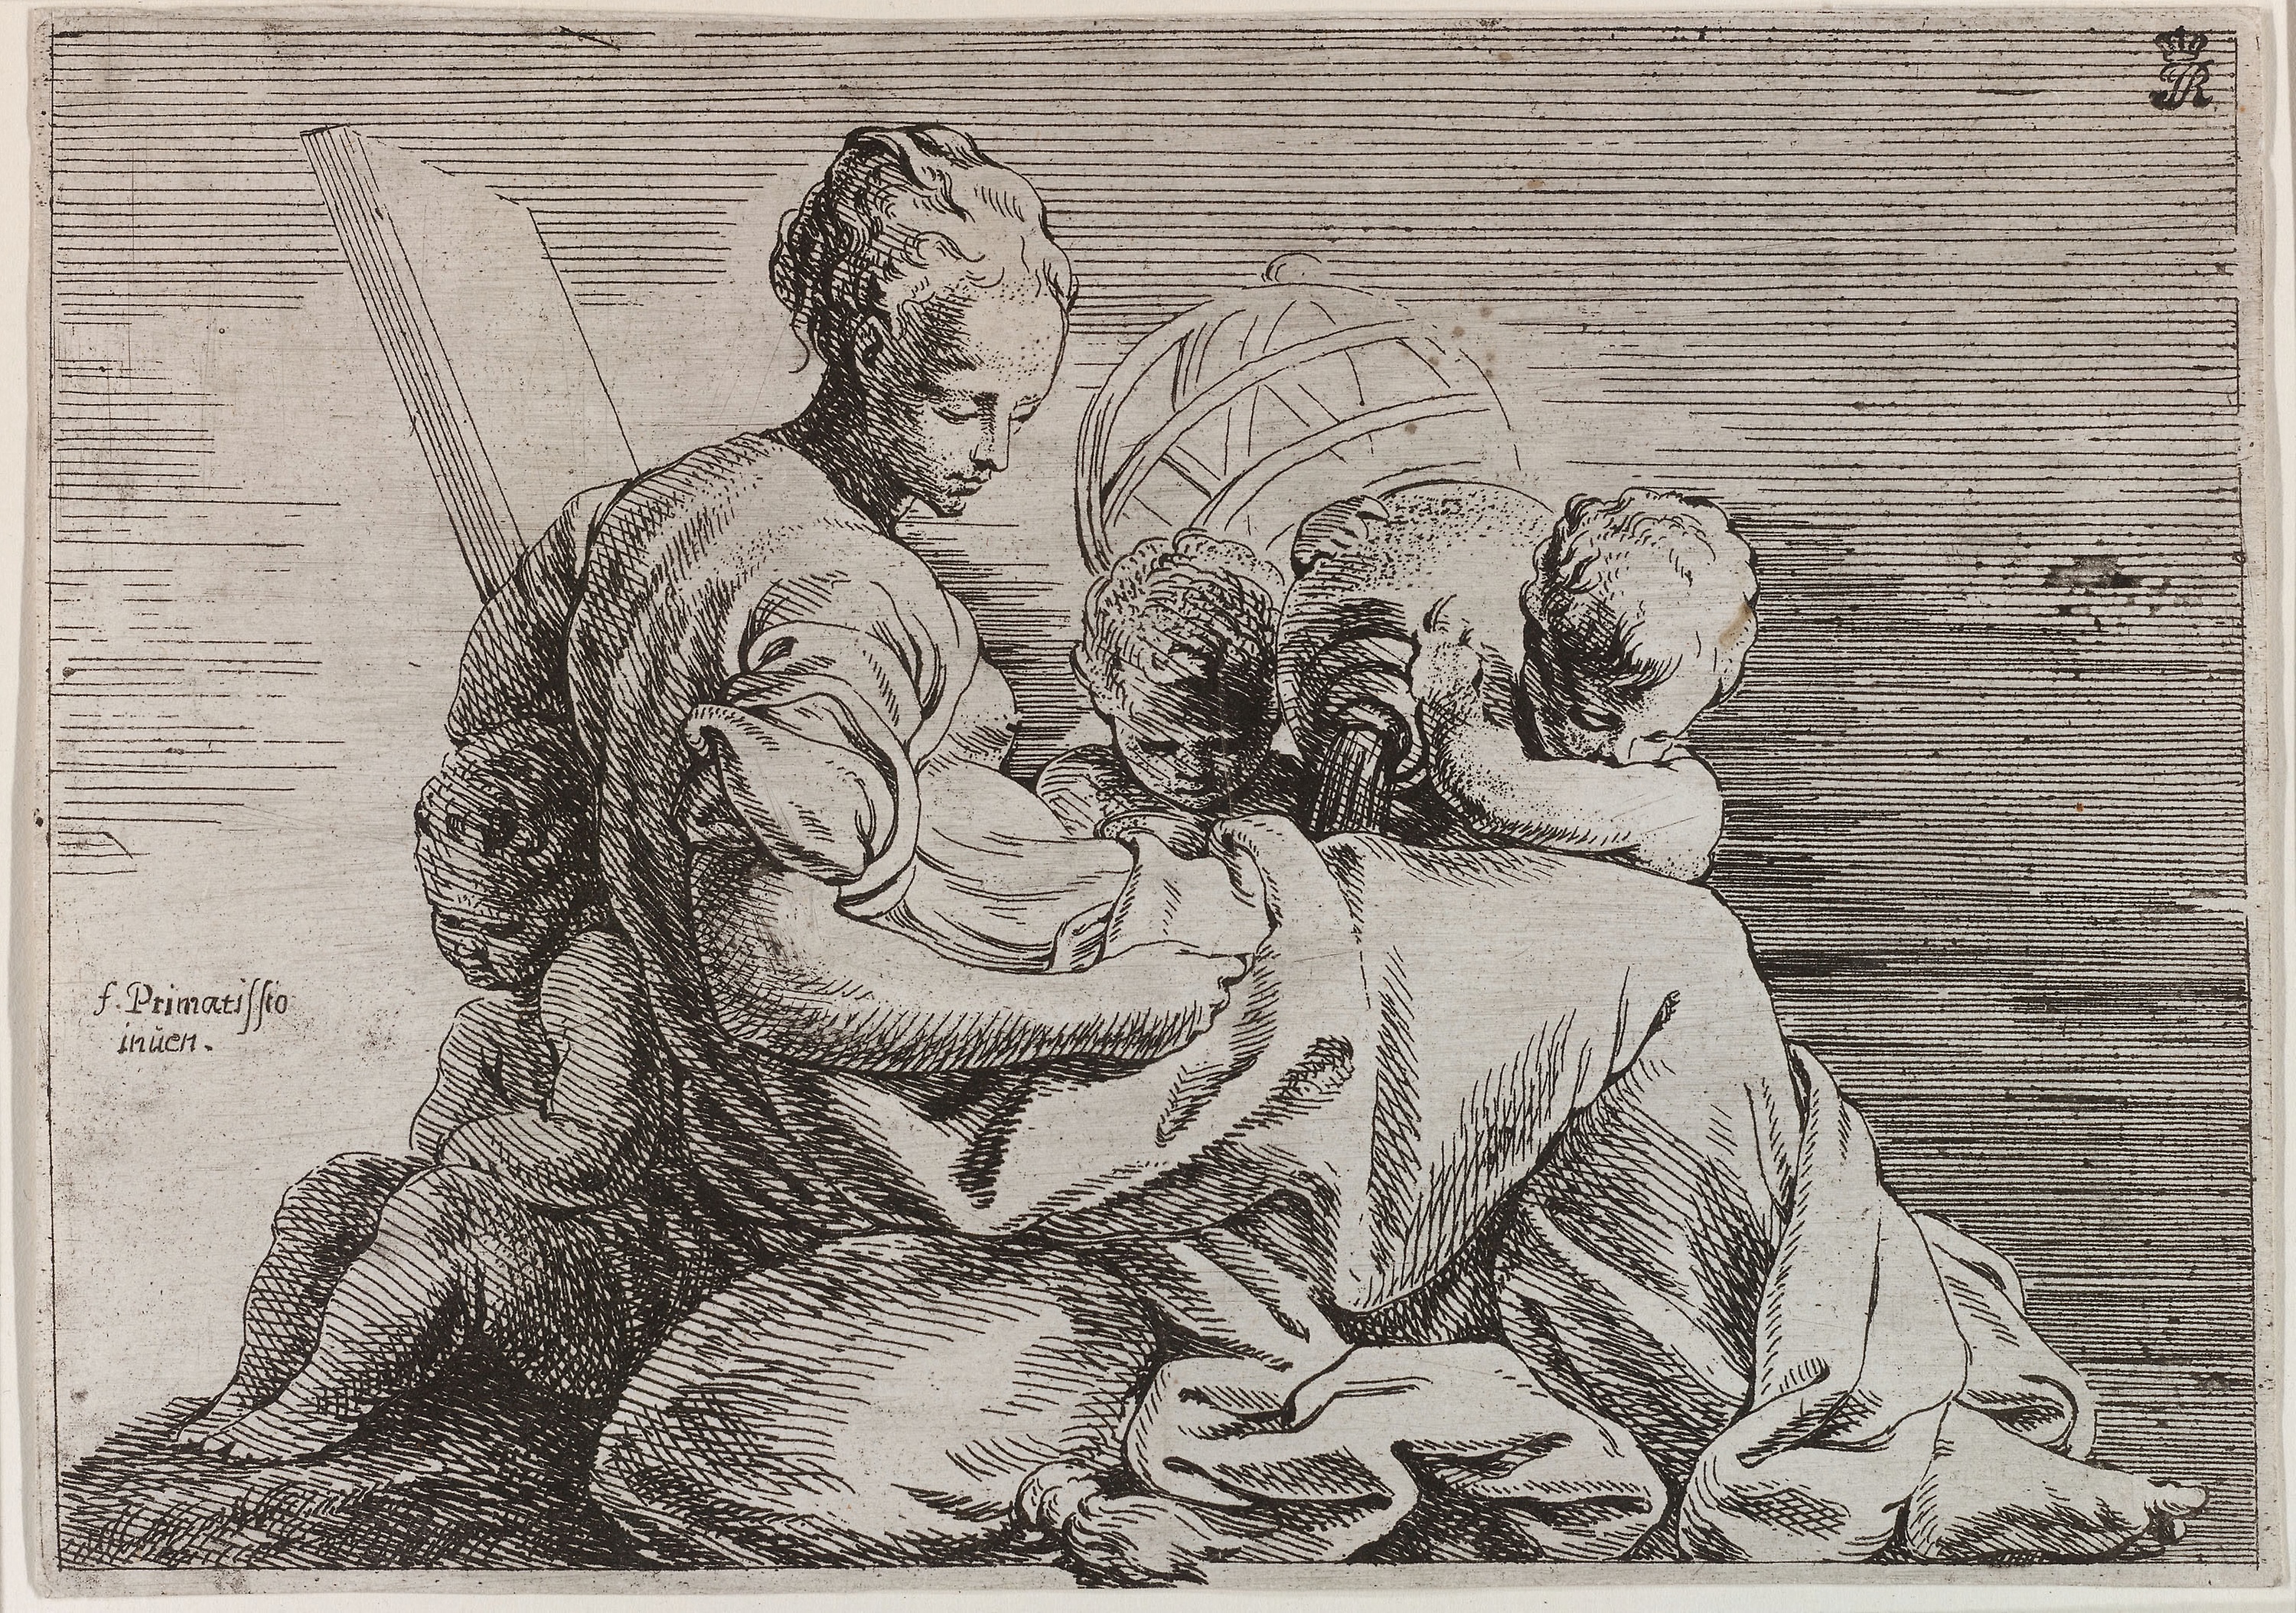
mammal, art, vertebrate, cartoon, black and white, human behavior, fictional character, history, human, illustration, drawing, figure drawing, carnivoran, mythical creature, mythology, printmaking, monochrome, visual arts, artwork, fiction